Battle of Tulkarm

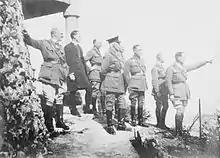

The XXI Corps' 60th Division would advance north-east towards Tulkarm, while on their right the 3rd (Lahore), the 7th (Meerut) and the 75th Divisions, each division consisting of one British infantry and three British Indian Army infantry battalion per brigade, would attack the Tabsor defences, while the all British 54th (East Anglian) Division and the Détachement Français de Palestine et de Syrie (DFPS) defended and pivoted on the Rafat salient. Further to the right, the XX Corps would begin the Battle of Nablus in the Judean Hills in support of the main attack by the XXI Corps, by advancing to capture the Seventh Army headquarters at Nablus and blocking the main escape route from the Judean Hills to the Jisr ed Damieh.